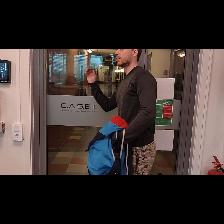
Label: Human